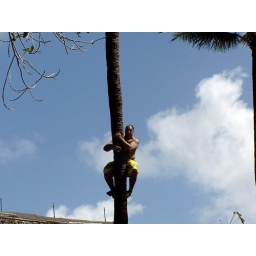
This young man climbed clear to the top of this coconut tree in barefeet in no time at all. Ouch!